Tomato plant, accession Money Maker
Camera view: horizontal (90 deg, fisheye); turntable rotation: 210 degrees
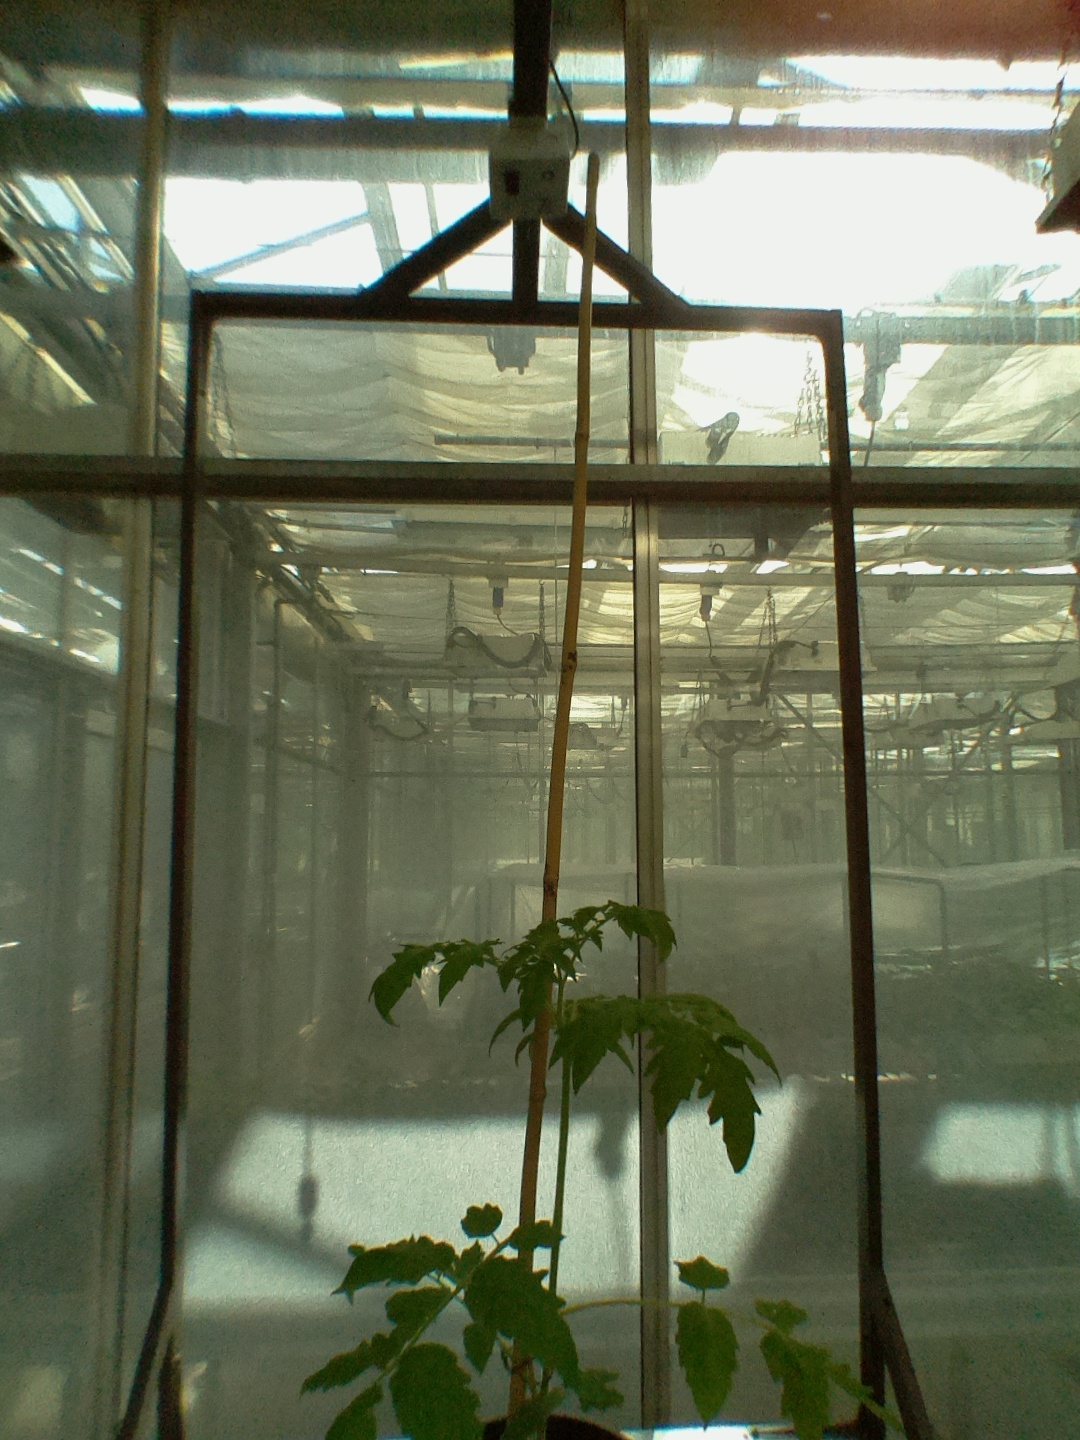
BBCH growth stage 14: 8 of true leaves visible